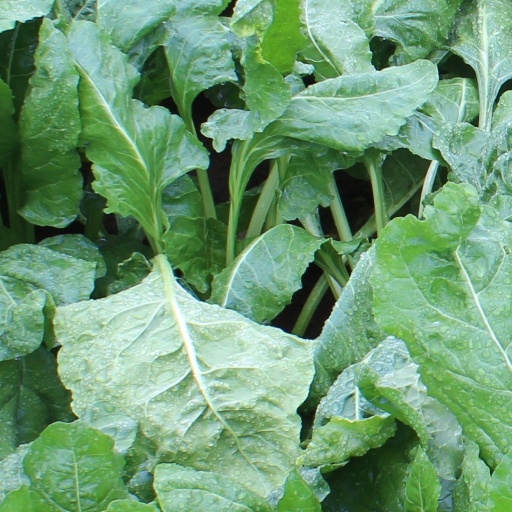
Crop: sugar beet